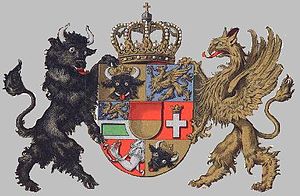
Mecklenburg
Mecklenburgs våben
Mecklenburg var et hertugdømme i det Tysk-romerske rige ved Østersøen, mellem floderne Elben og Oder. Fra 1990 er Mecklenburg en del af den tyske delstat Mecklenburg-Vorpommern.